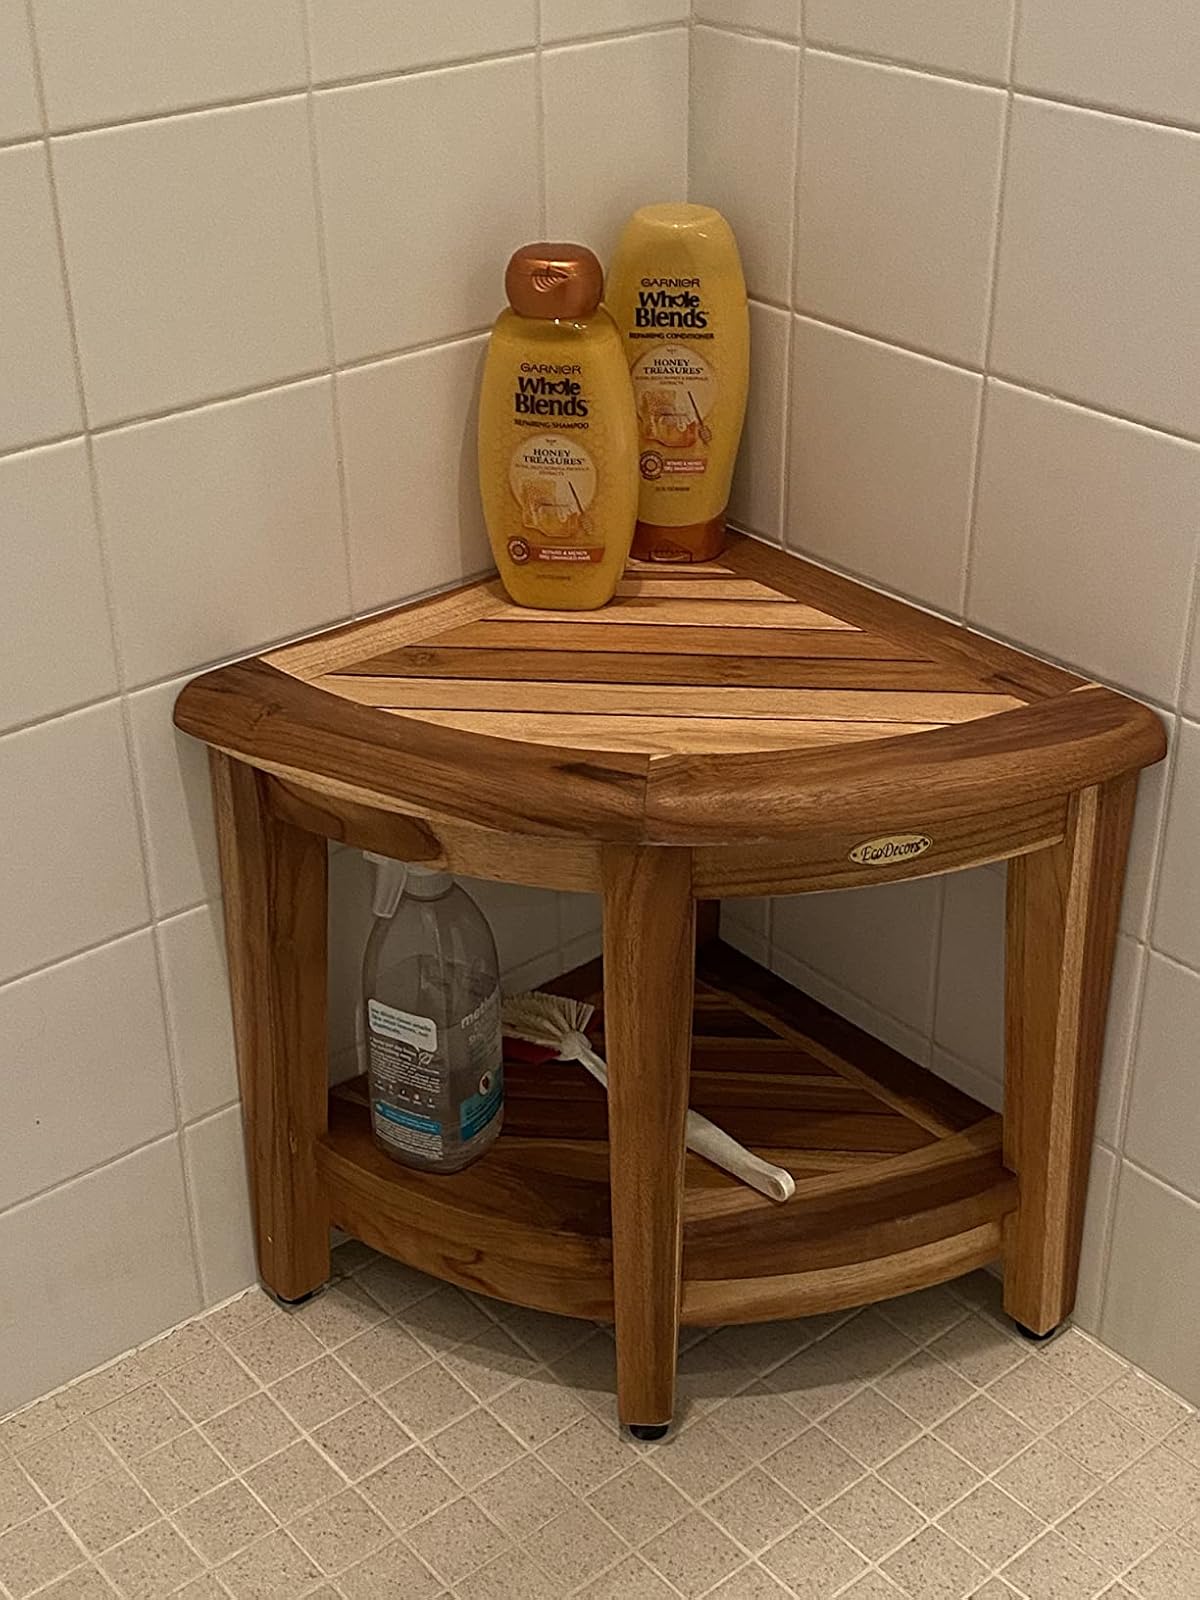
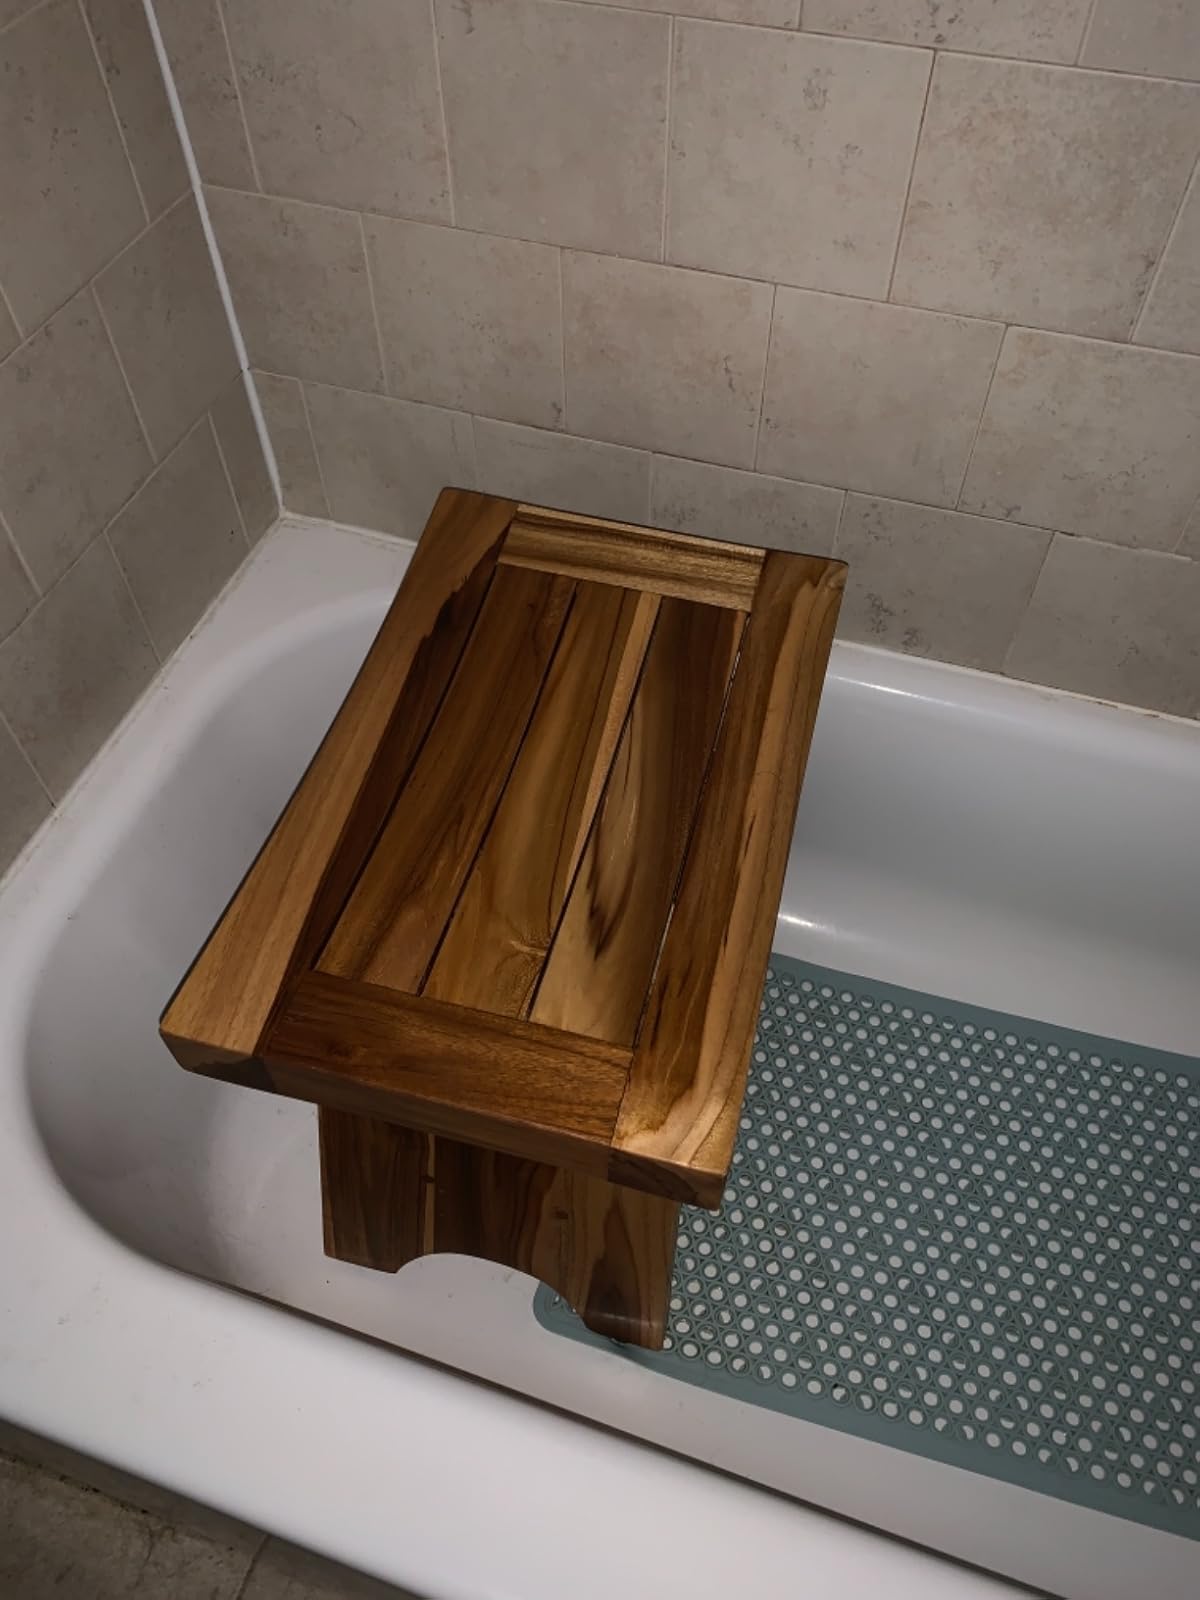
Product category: stool
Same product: no